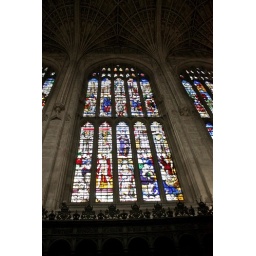
Oldest stained glass windows still in existence... or something like that.